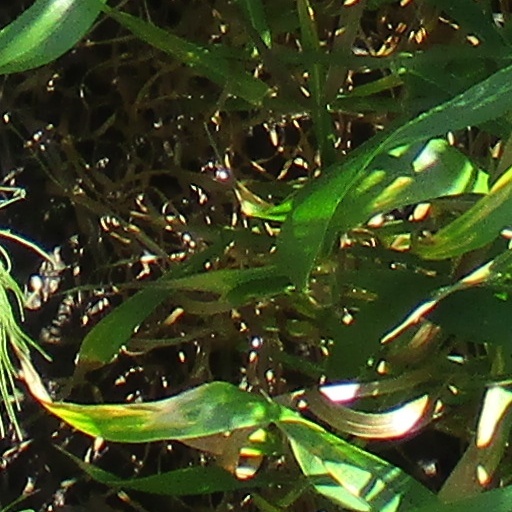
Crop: wheat